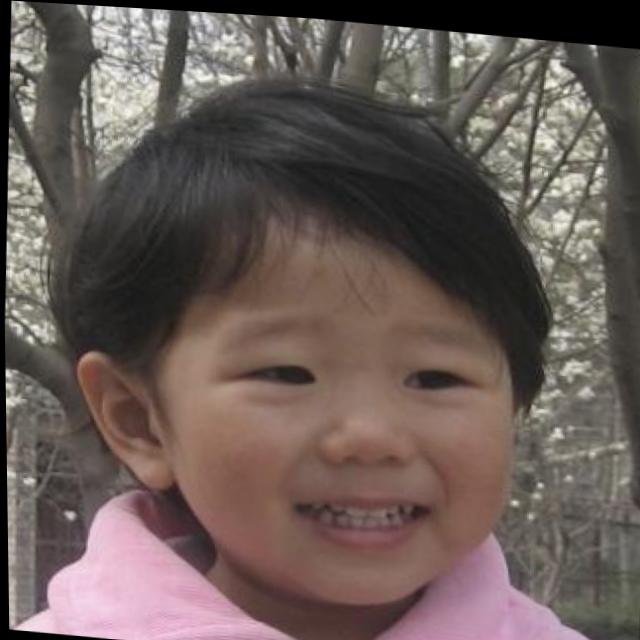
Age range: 0-12